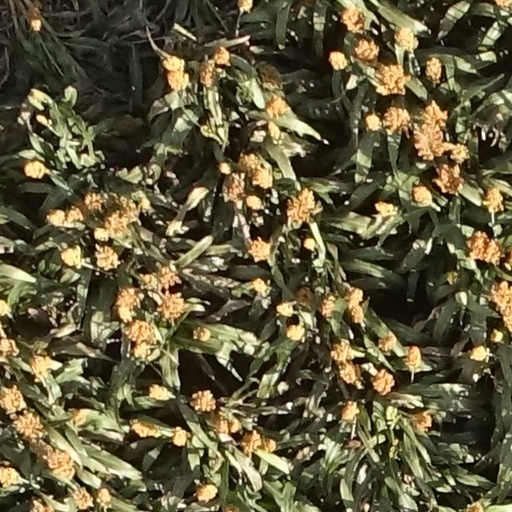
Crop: sorghum